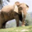
Label: elephant